Gábor Kornél Tolnai

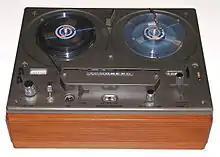
Tandberg. Reel-to-reel audio tape recorder, Tandberg Serie 14.

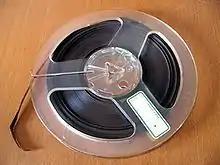
7" reel of ¼" recording tape, typical of audiophile, consumer and educational use in the 1950s–60s.

Gábor Kornél Tolnai began to construct his own tape recorders In the early 1950s when tape technology penetrated. A tape recorder, or tape machine, is an audio-storage device that records and plays back sound, usually using magnetic tape. Magnetic tape transformed the recording industry, and by the late 1950s the vast majority of commercial recordings were being mastered on tape.